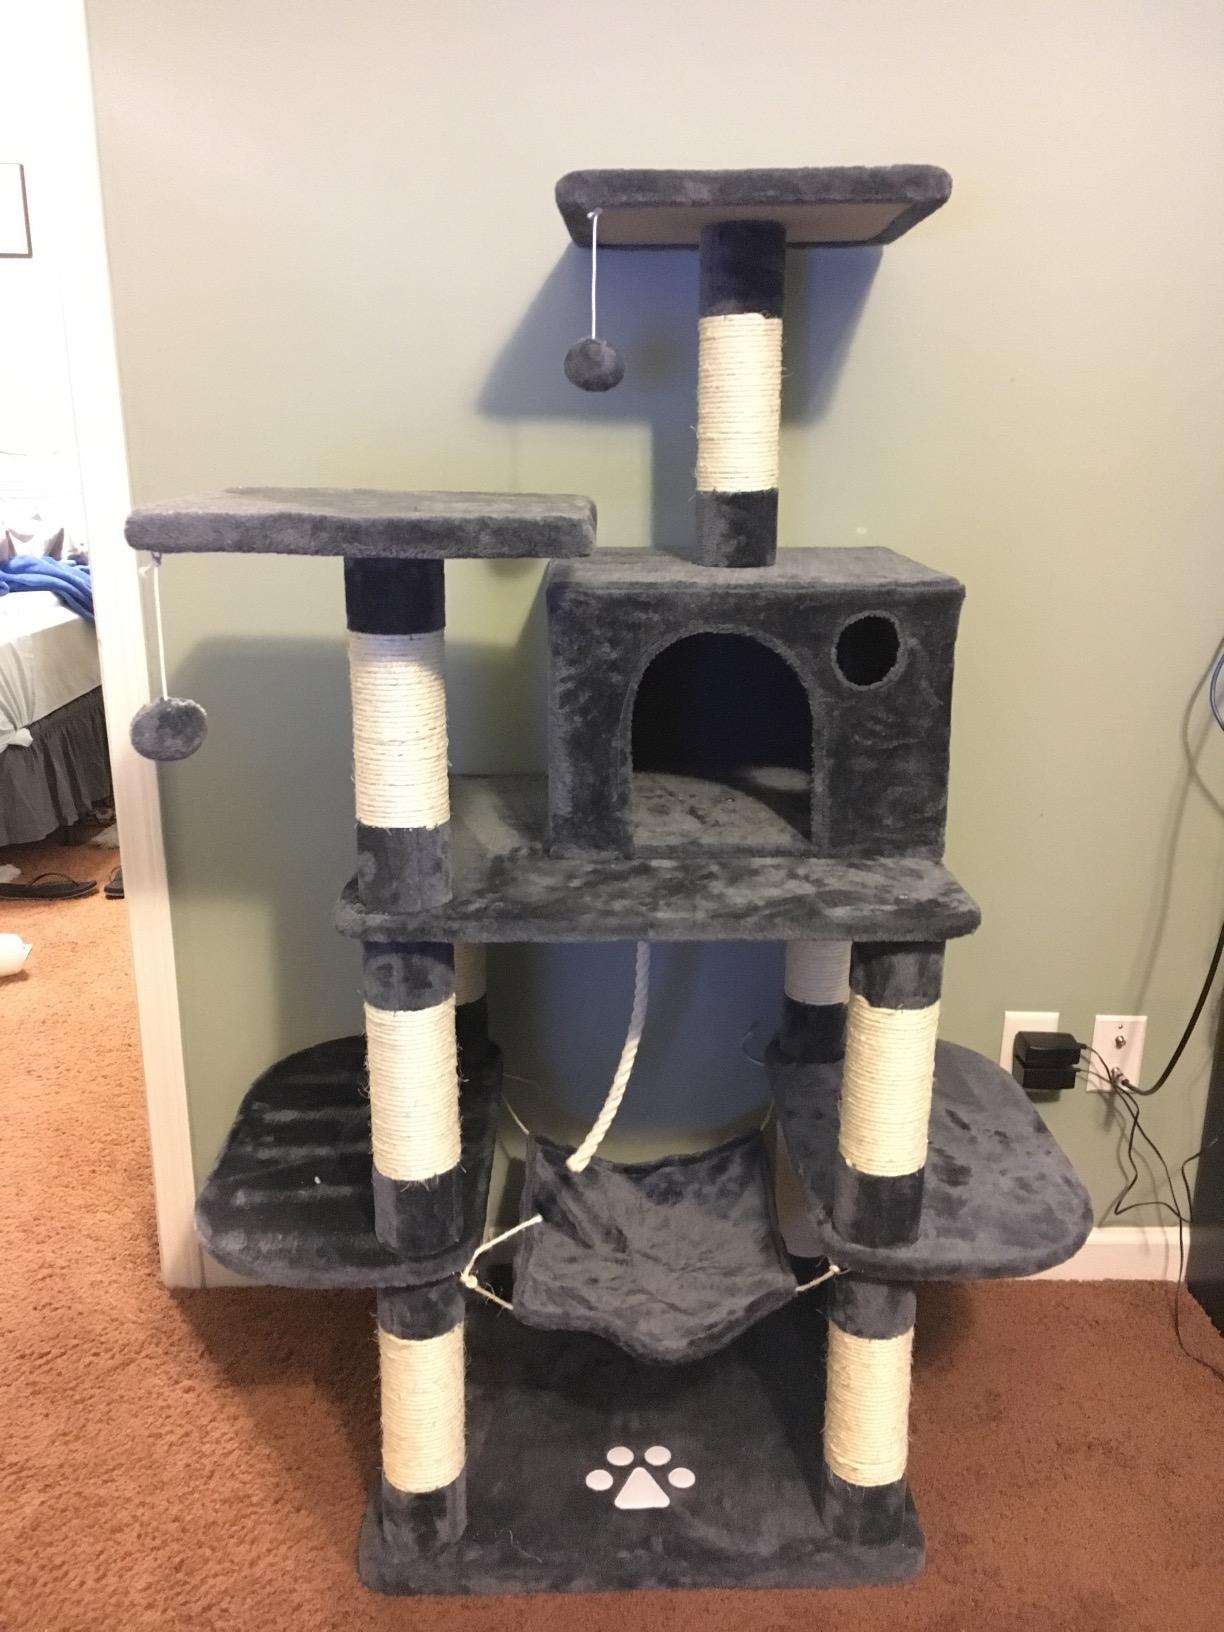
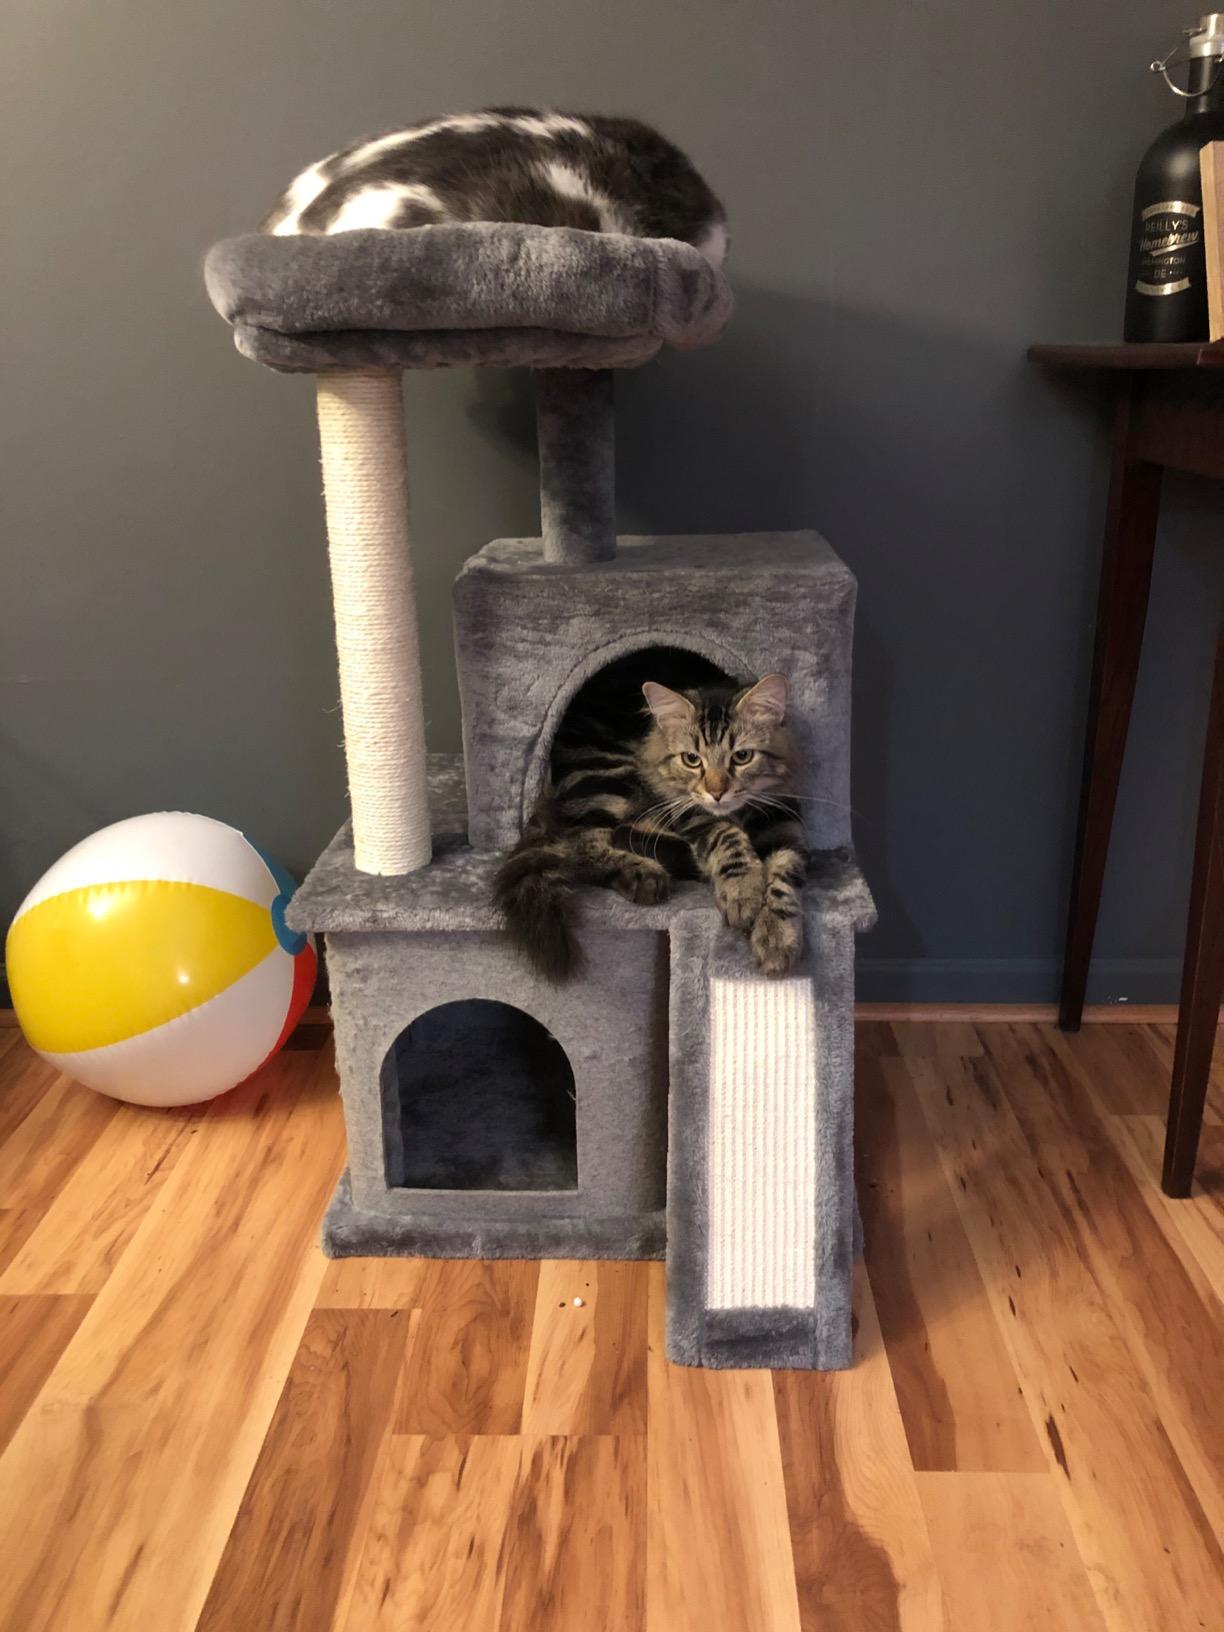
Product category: items_cat tree
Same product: no